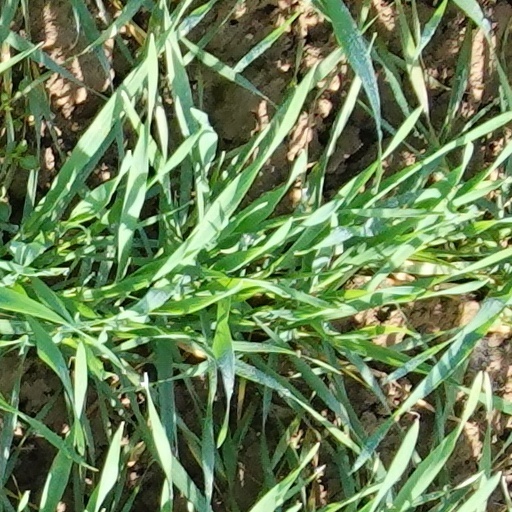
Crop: wheat